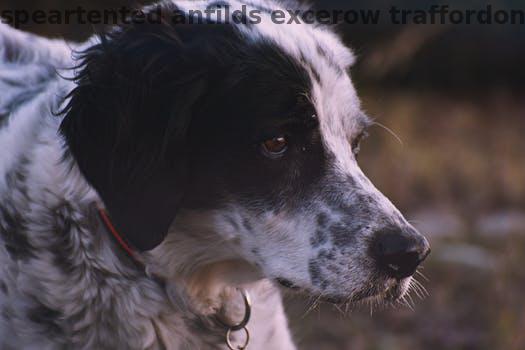
Label: Watermark